Emmanuel Domenech

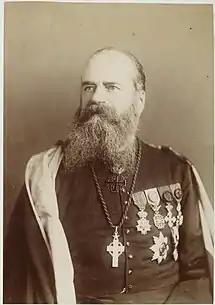
Emmanuel Domenech; photograph by Alphonse Liébert (1884)

Emmanuel-Henri-Dieudonné Domenech (4 November 1825 – 7 September 1903) was a French "abbé", missionary and author.